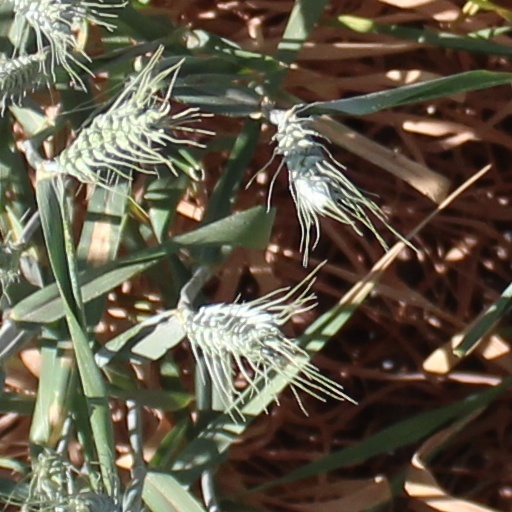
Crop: wheat